Battle of Flores (1592)

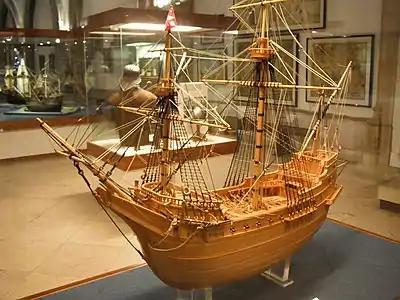
Model of the Portuguese carrack "Madre de Deus", in the Maritime Museum (Lisbon)

The fleet sailed further south, and by the end of May encountered the "Santa Clara", an armed, 600-ton Spanish galleon, just off Cape St. Vincent. The English captured the ship after heavy resistance, taking whatever goods the Spanish had failed to retrieve from her burnt-out hull. She was carrying a large amount of ironware valued at £7,000 and was sailing to Sanlúcar de Barrameda where further freight was destined for the West Indies. With the capture, the fleet separated, leaving the prize and goods in the hands of Frobisher and Clifford.